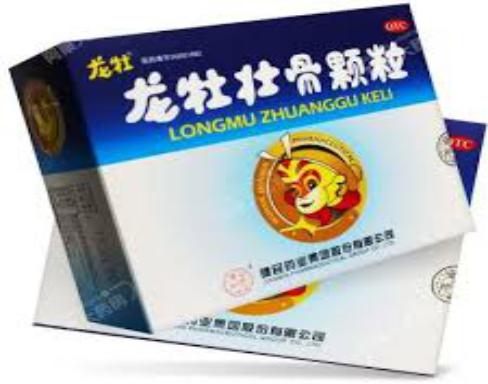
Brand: longmu-2
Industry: Medical